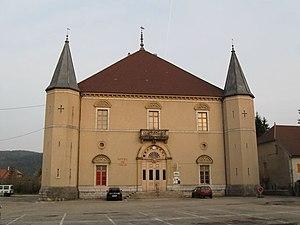
Hôtel de Ville de Mouthe construit au milieu du 19ème siècle par l'architecte français Pierre Marnotte
L'hôtel de ville de Mouthe est un édifice protégé des monuments historiques, situé à Mouthe dans le département français du Doubs.
Mouthe est une commune française située dans le département du Doubs, en région Bourgogne-Franche-Comté. Les habitants se nomment les Meuthiards et Meuthiardes.
Cet article recense les monuments historiques du Doubs, à l'exclusion de ceux de Besançon et Montbéliard qui font l'objet de deux articles séparés.